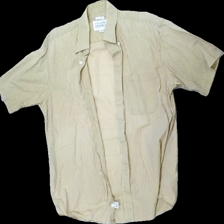
View: front
Type: Shirt
Category: Men
Brand: Not in the list
Brand text on label: yellow spring
Colors: Beige, Brown
Material: 100% Cotton
Pattern: Striped
Cut: Regular
Size: M
Stains: Major
Damage: damaged fabric
Damage location: top center
Damage 2: pale stain
Damage 2 location: middle center
Price range: <50
Recommended usage: Recycle
Description: Shortsleeve striped shirt